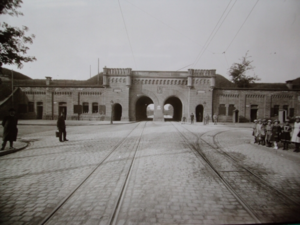
Vue sur la Porte de Schirmeck à Strasbourg vers 1919.
L'enceinte de Strasbourg est un ensemble de constructions militaires destiné à protéger la ville d'une attaque ennemie. Ces défenses sont attestées dès l'Antiquité, entre les Iᵉʳ et IVᵉ siècles de notre ère, avec l'édification des murailles du camp romain d'Argentoratum par les hommes de la VIIIᵉ Légion. Les remparts romains persistent bien après le départ des légionnaires lors des Invasions barbares du Vᵉ siècle. Entre la chute de l'Empire romain d'Occident et la fin du Haut Moyen Âge, une modeste population s'abrite derrière les murs et continue à les entretenir sous la houlette de son évêque, seule autorité temporelle restée pérenne. Après le renouveau carolingien, entre les XIᵉ et XVᵉ siècles, la ville de Strasbourg s'étend et absorbe ses faubourgs par l'édification de quatre murailles d'extension. Entre les XVᵉ et XIXᵉ siècles, la ville tout en connaissant un développement démographique marqué ne s'étend plus et reste corsetée à l'intérieur de ses murs.